Lambda Centauri

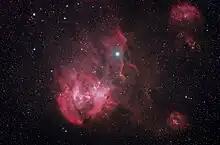
λ Centauri in IC 2944, with IC 2948 below left and IC 2872 above right

Lambda Centauri, Latinized from λ Centauri, is a star in the southern circumpolar constellation of Centaurus. It has an apparent visual magnitude of +3.13, which is bright enough to be seen with the naked eye from the Southern Hemisphere and places it among the brighter members of this constellation. The star is close enough that its distance can be determined directly using the parallax technique, which gives a value of approximately from the Sun. Although a putative solitary star, it has a candidate proper motion companion at an angular separation of 0.73 arcseconds along a position angle of 135°. The nebula IC 2944 lies nearby.